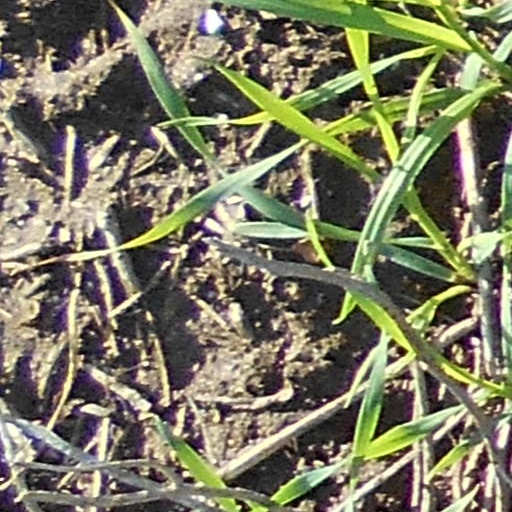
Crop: wheat